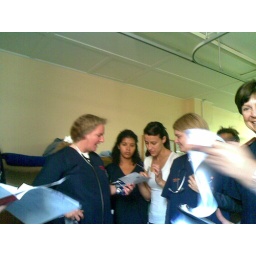
So many ladies around the bed - a boy can but smile :-)